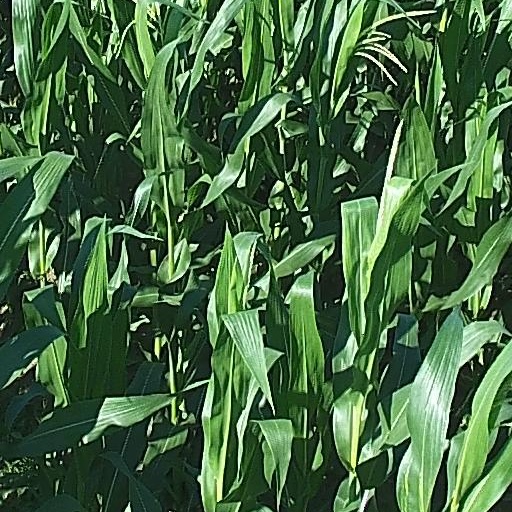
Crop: maize; corn